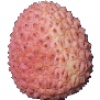
Label: lychee